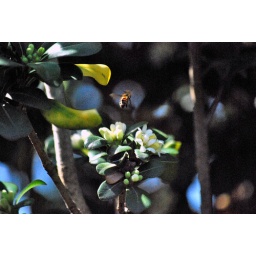
A bee flying off a flower in search for more food.